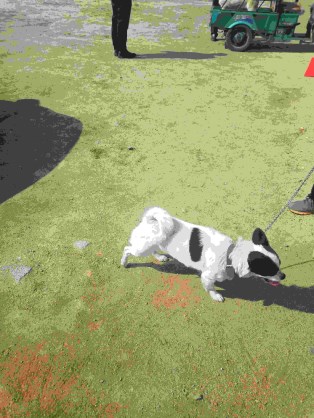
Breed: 3336-n000121-chinese_rural_dog